Protolabs

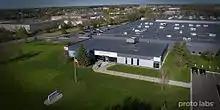
An aerial view of Protolabs manufacturing facility in Plymouth, Minnesota.

In 2013, Protolabs reached $150 million in revenue. In 2014, Protolabs acquired the North Carolina-based 3-D printing company, FineLine Prototyping Inc. In fall 2016, Protolabs' 3D printing services moved to a new 77,000 sq. ft. facility in Cary, North Carolina. The company also opened a plant in Plymouth, Minnesota.